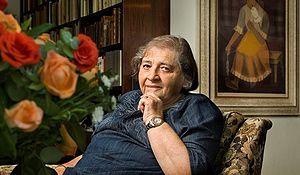
Myriam Yardeni est une historienne israélienne originaire de Roumanie née le 25 avril 1932 à Timișoara et morte à Haifa le 8 mai 2015.